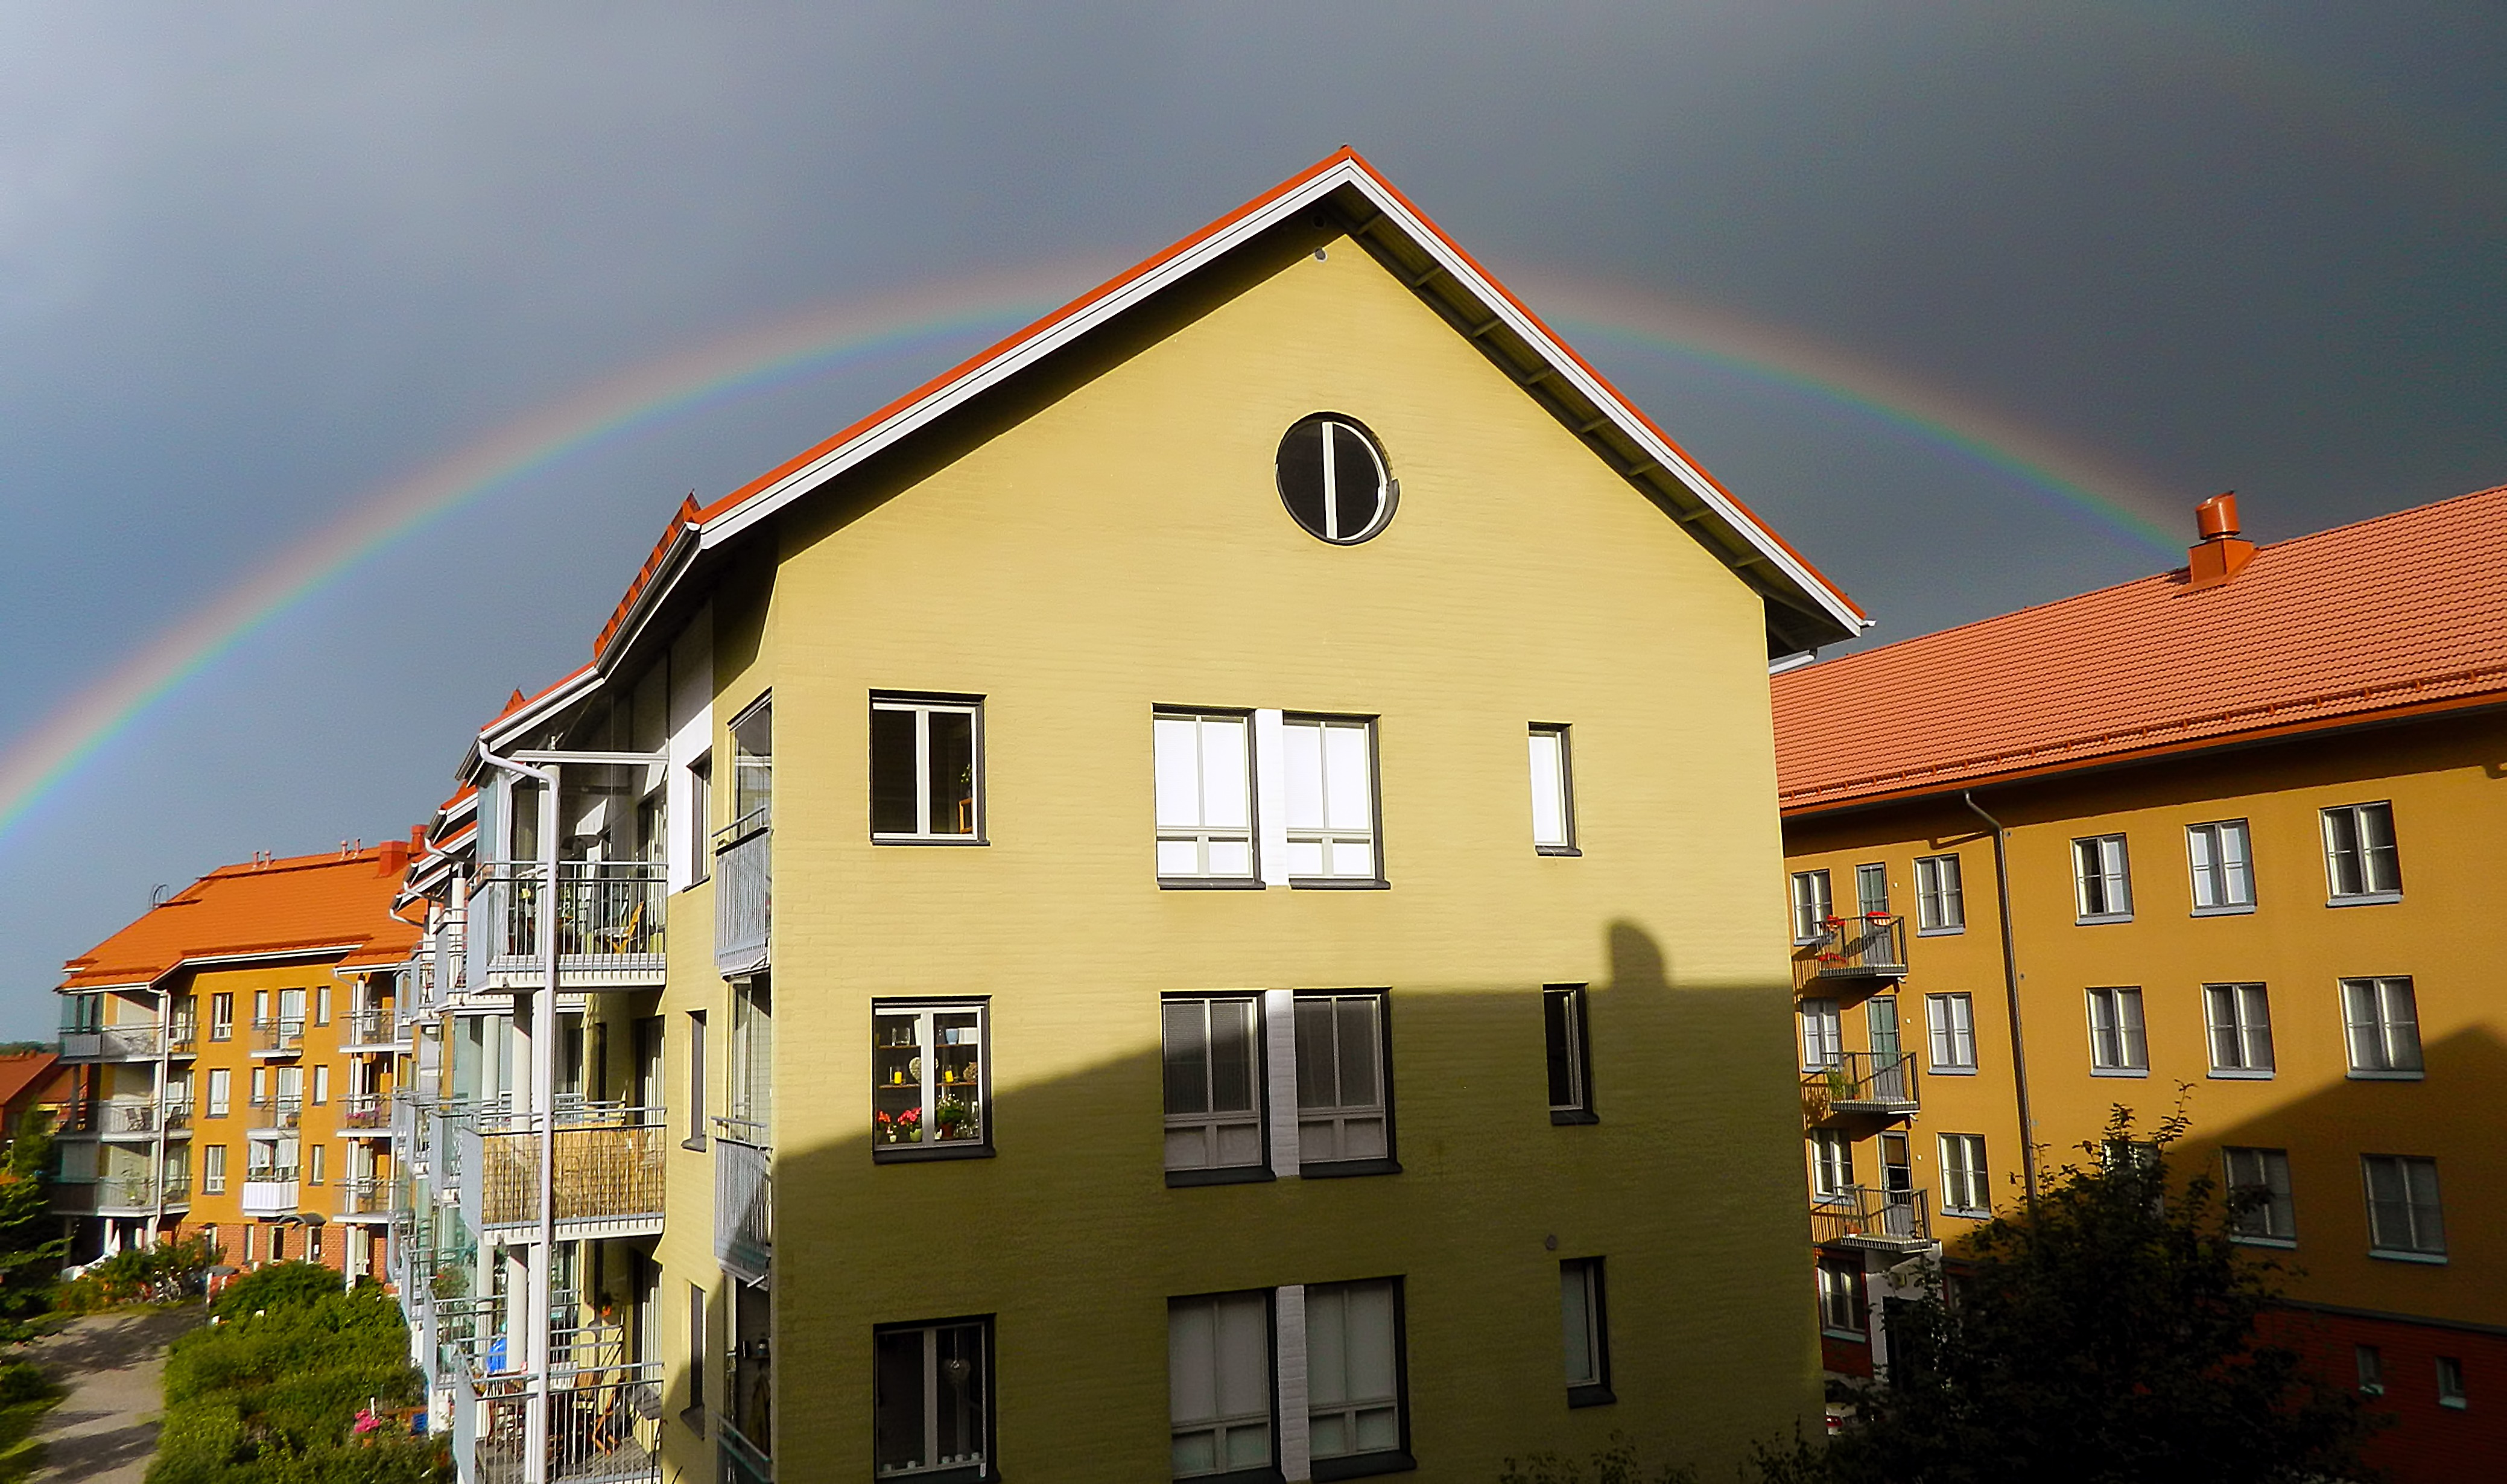
architecture, house, town, building, home, dark, facade, clouds, rainbow, buildings, houses, estate, halo, finnish, neighbourhood, dark clouds, natural phenomenon, residential area, refraction of light